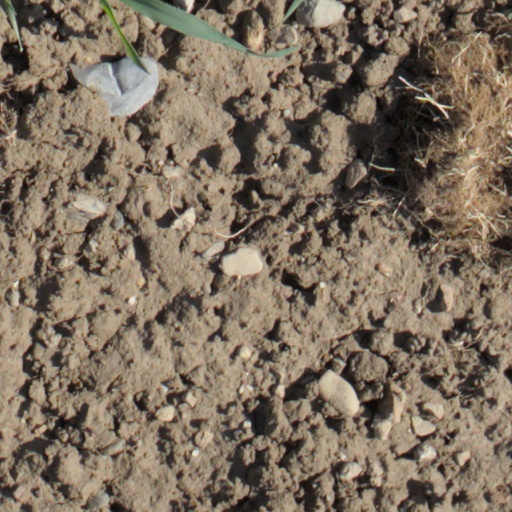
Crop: wheat